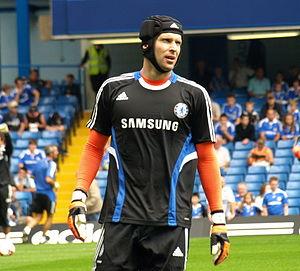
Le Stade rennais football club est un club de football français, fondé le 10 mars 1901 à Rennes.